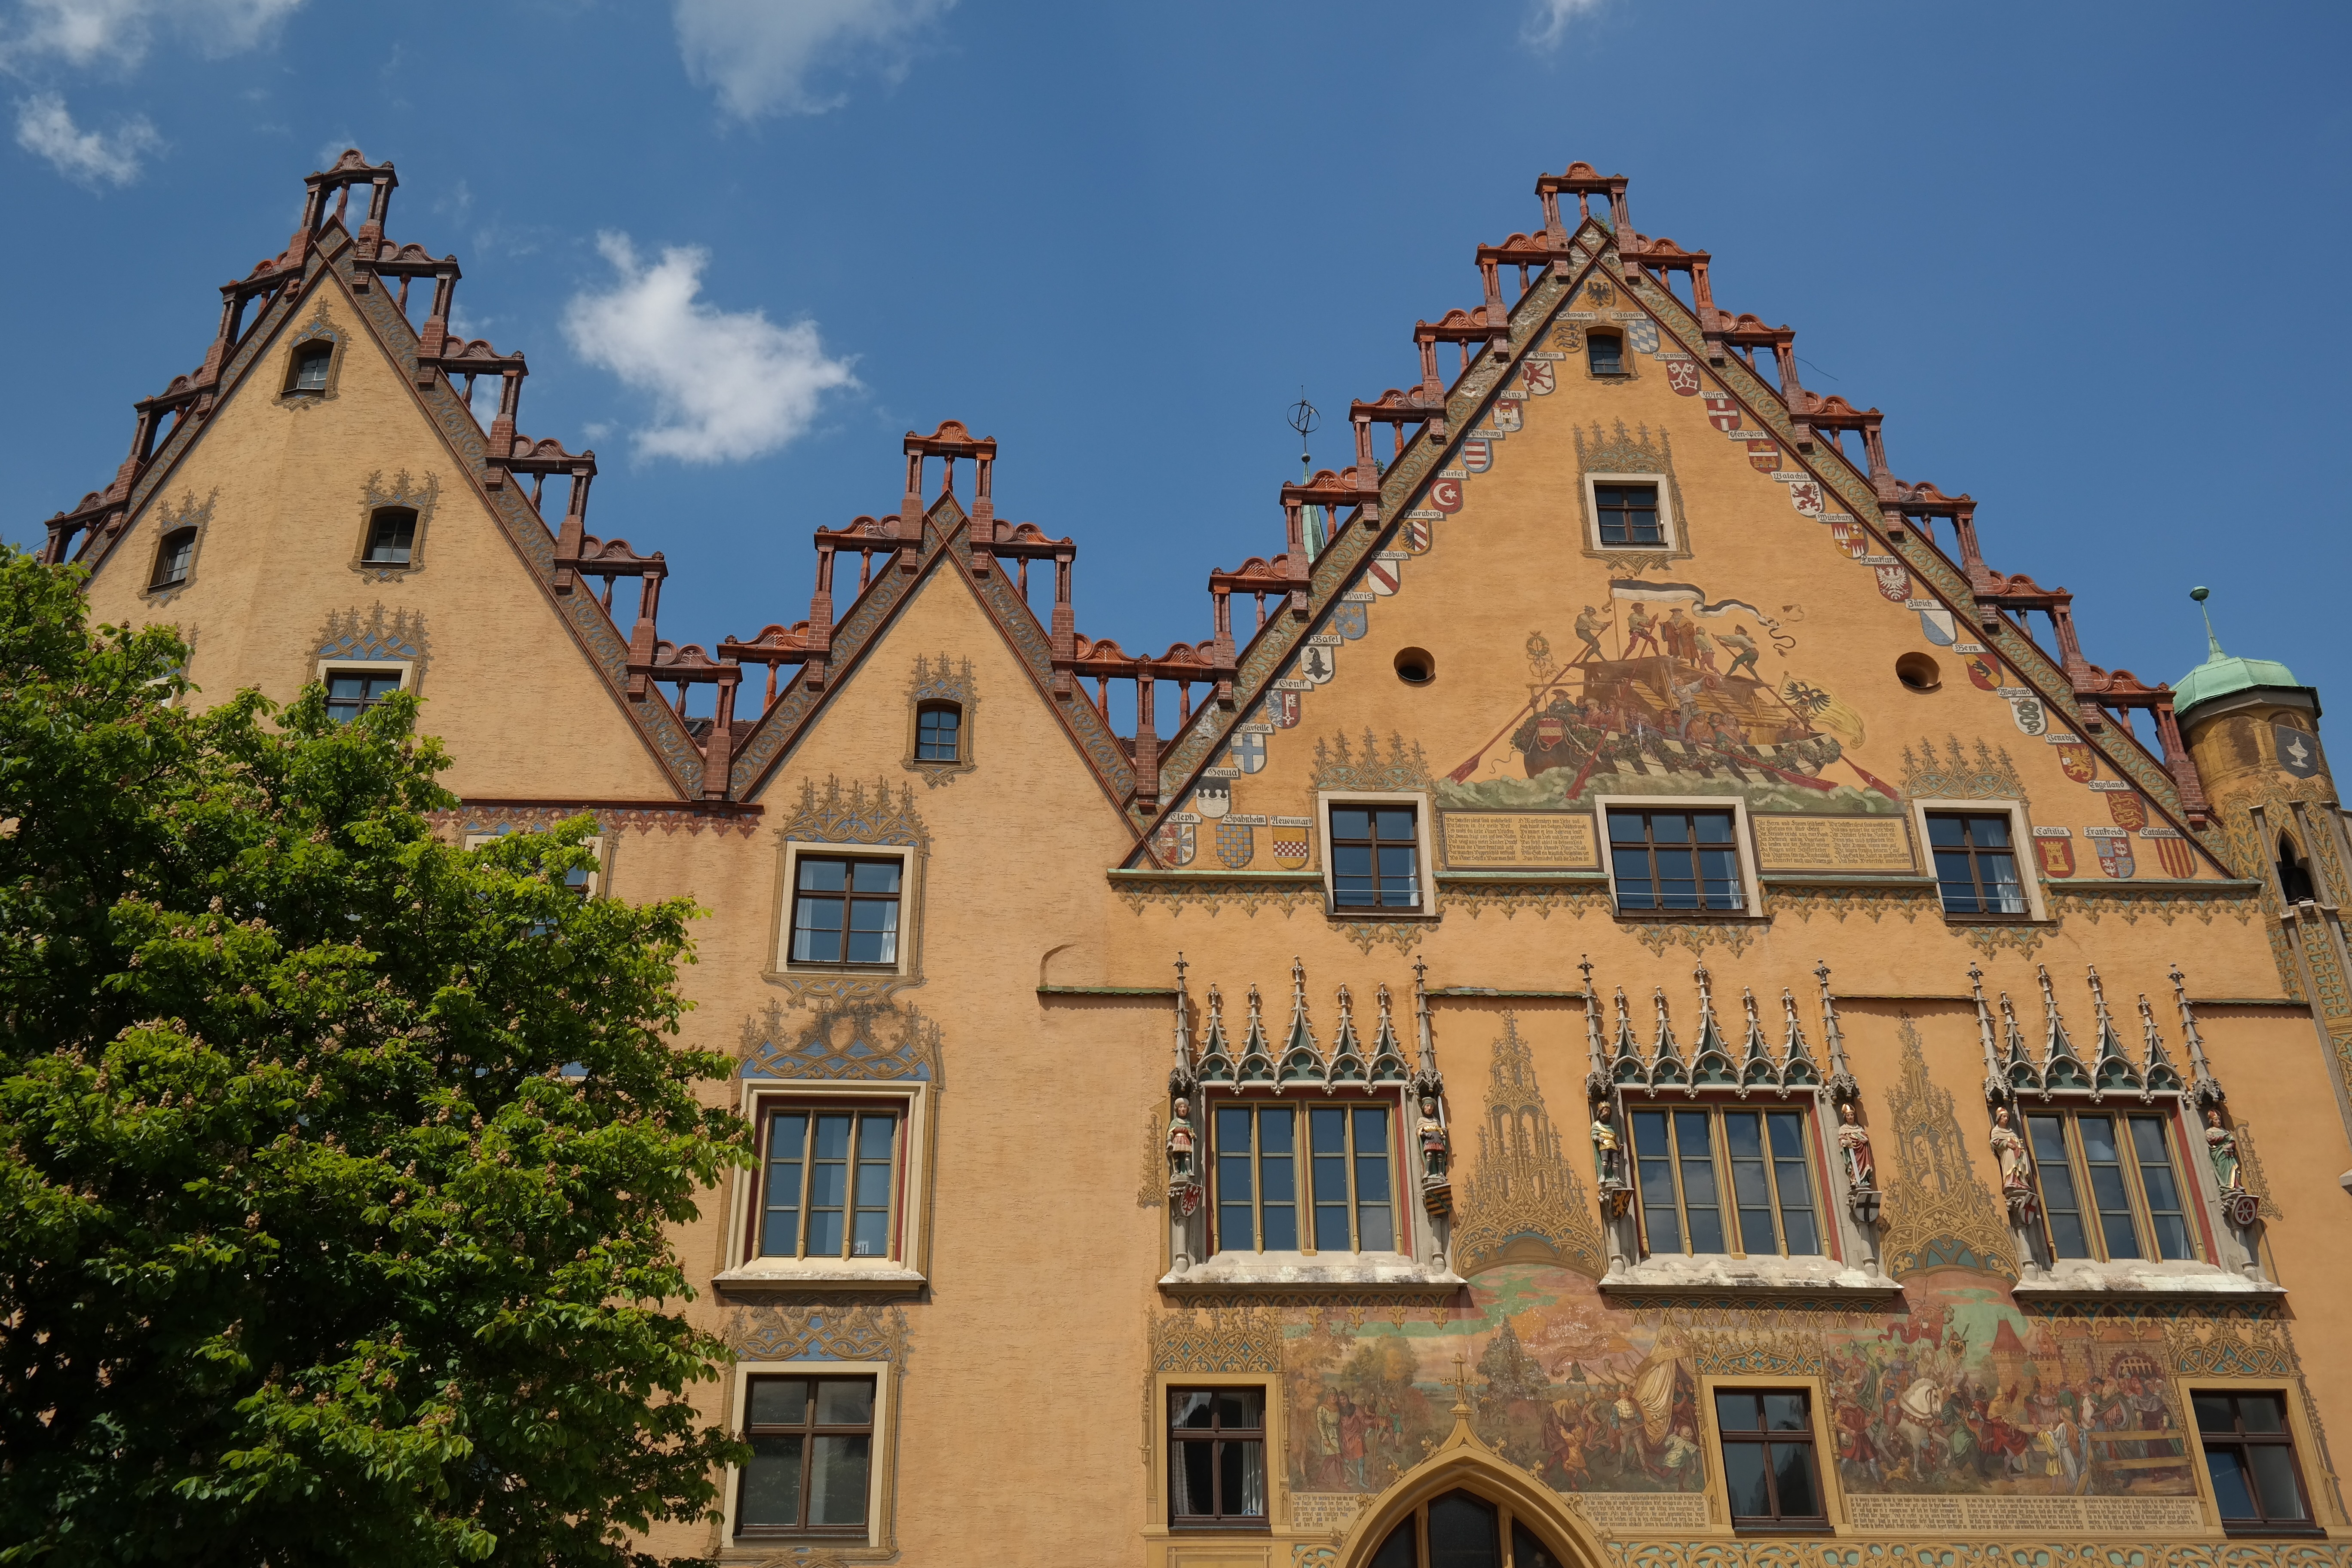
architecture, house, town, building, chateau, monument, landmark, facade, yellow, painting, mural, estate, ulm, frescoes, neighbourhood, town hall, gable, coat of arms, ulmer hall, early renaissance, residential area, secco painting